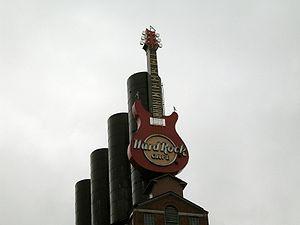
Hard Rock Cafe est une chaîne de restauration fondée en 1971 par Isaac Tigrett et Peter Morton. Le premier Hard Rock Cafe ouvre près de Hyde Park Corner, à Londres dans un centre de vente de Rolls-Royce où, en 1979, les murs commencent à se couvrir de messages éphémères de rock 'n' roll.